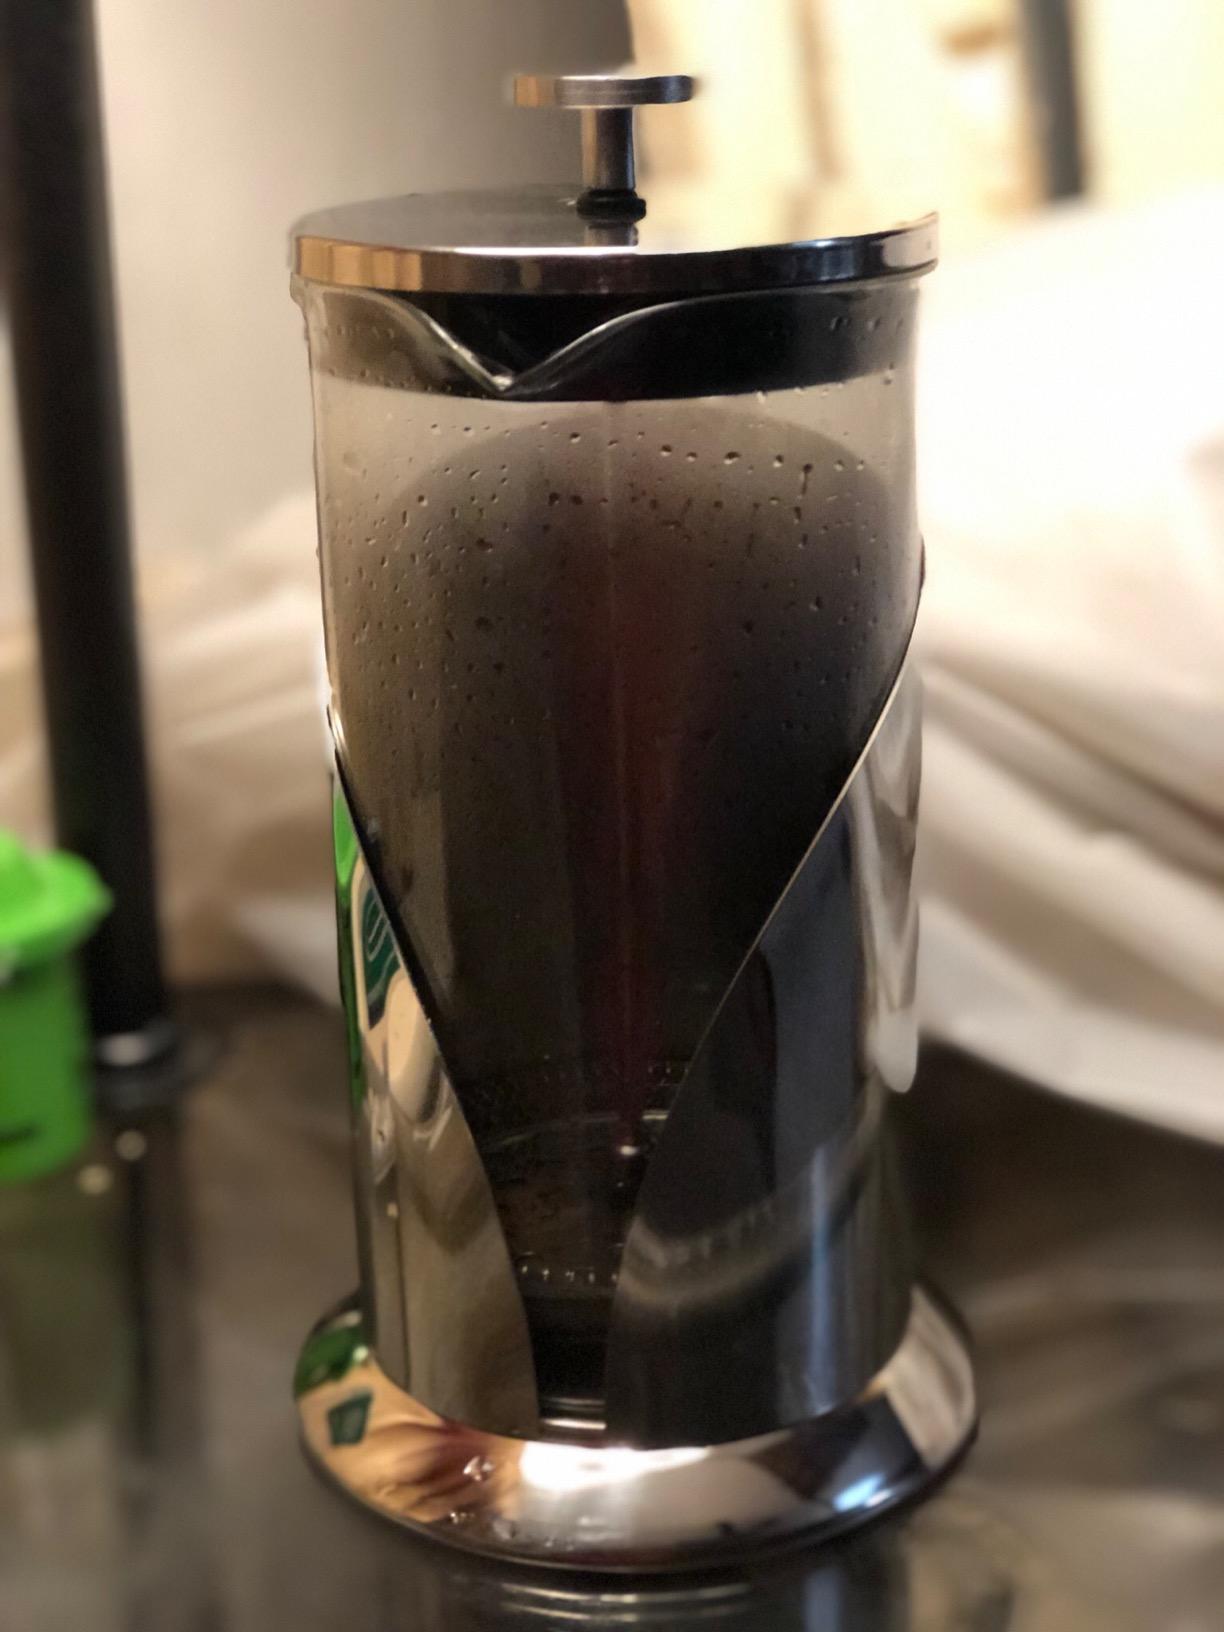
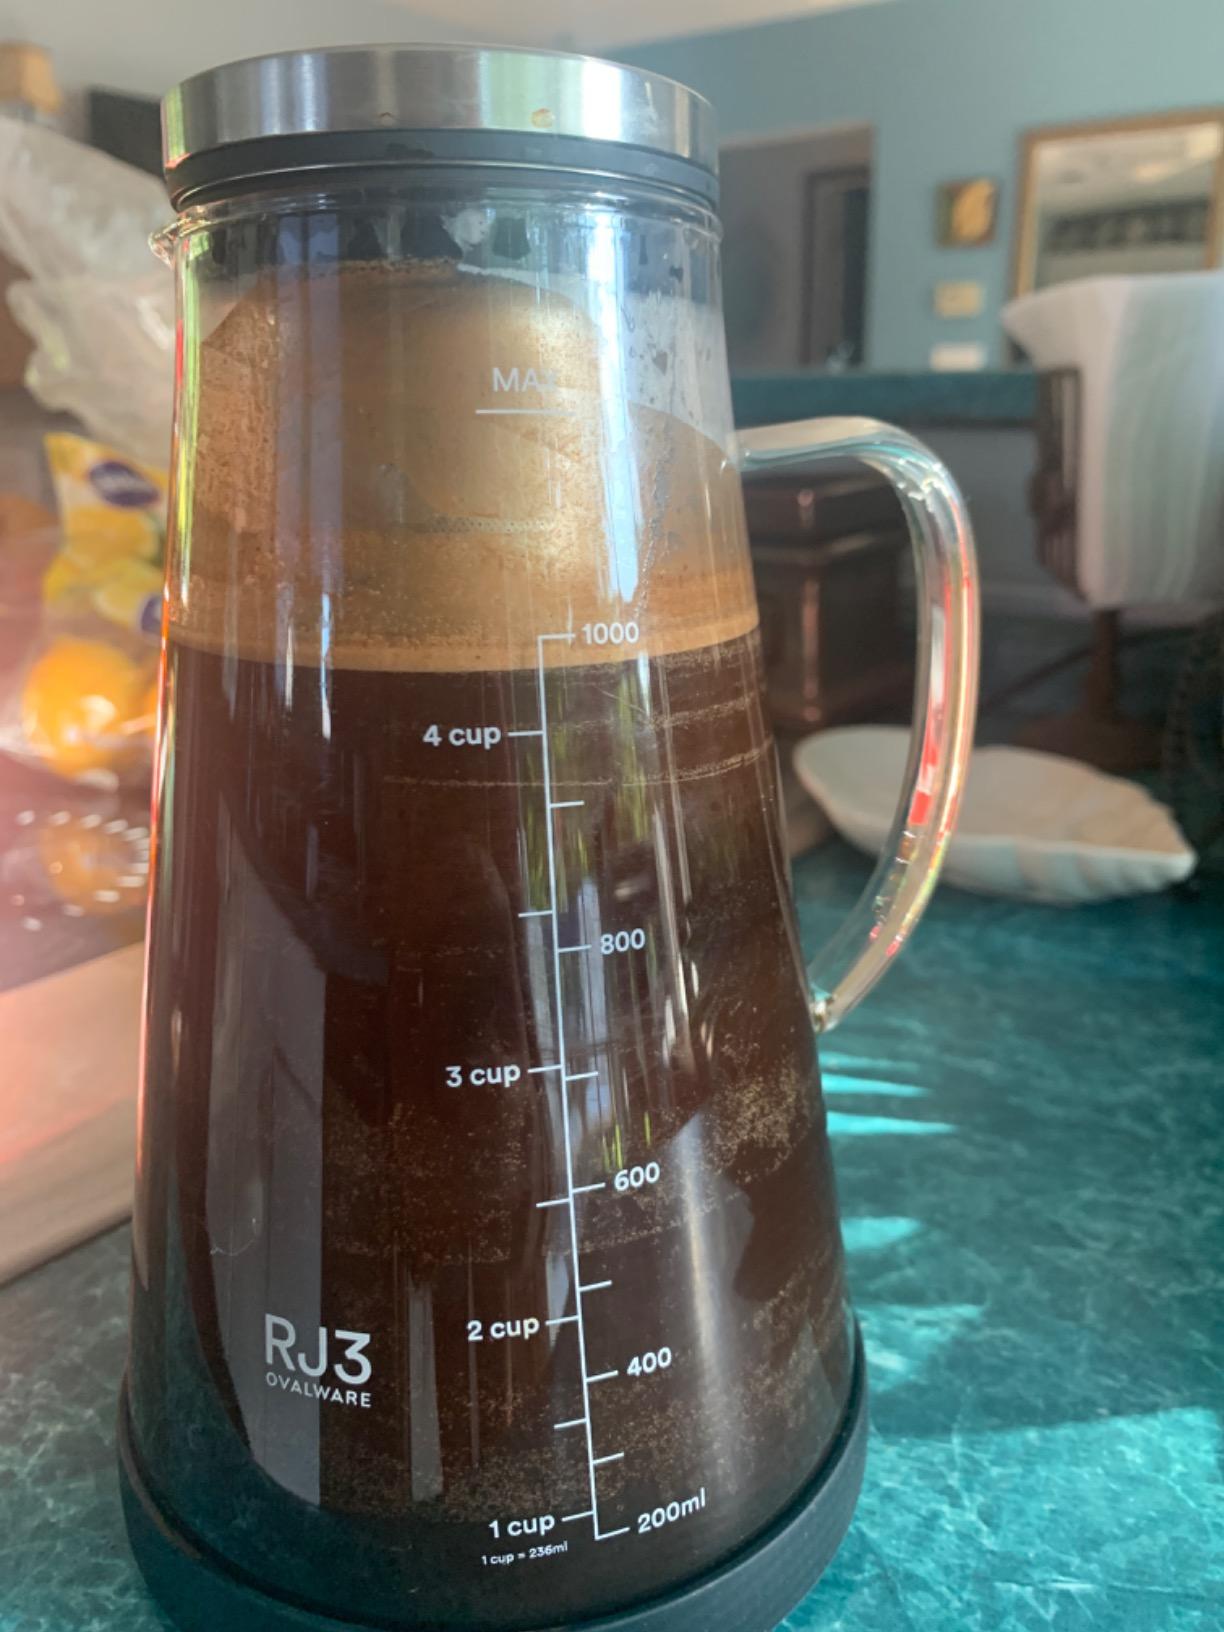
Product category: items_tea
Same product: no